Balagtas, Bulacan

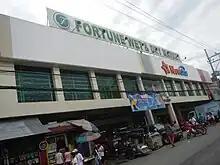
Fortune Wet and Dry Market and NewStar Mall

During the Philippine revolution the "insurrectos" and the "Guardia civiles". Many people died, further decimating the town, which has suffered from a cholera epidemic and nearly wiped out the population 20 years before. When the Americans established civil government in 1903, Bigaa and Bocaue were integrated with each other and in 1911, it was separated again and in the same year, the former Hacienda de Pandi, which included in the geographical jurisdiction of Town of Bigaa. In 1946, during the tenure of Bigaa Mayor Manuel Santos, Pandi was detached from Bigaa shortly after the Philippines gained political freedom from the United States and Pandi was established as a municipal entity by virtue of legislative fiat.